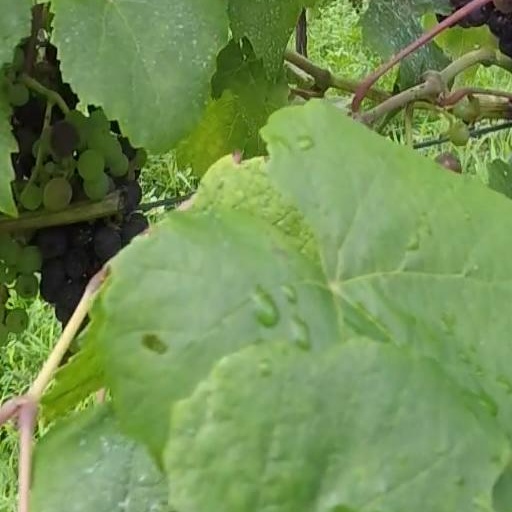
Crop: grape